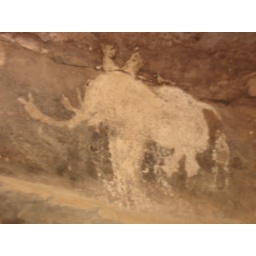
an ancient rock painting (300 BC) on the walls of the bhimbetka caves in madhya pradesh , india .